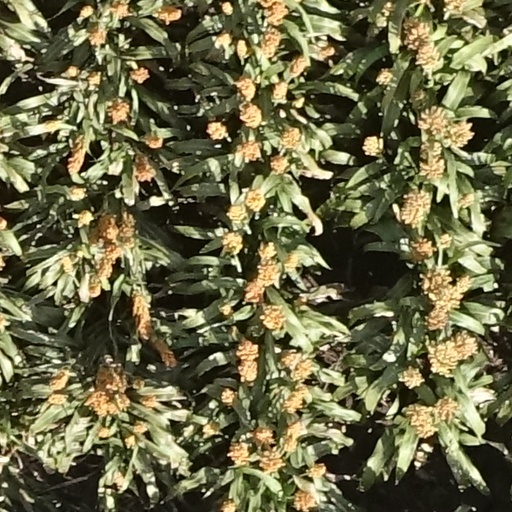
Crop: sorghum